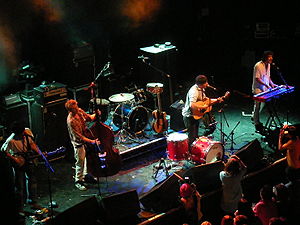
Mumford & Sons
Mumford & Sons optræder på  Dot to Dot Festival i Bristol i  maj 2009.
Mumford & Sons er en indie rock/folk-gruppe fra Storbritannien som blev dannet i London i 2007.